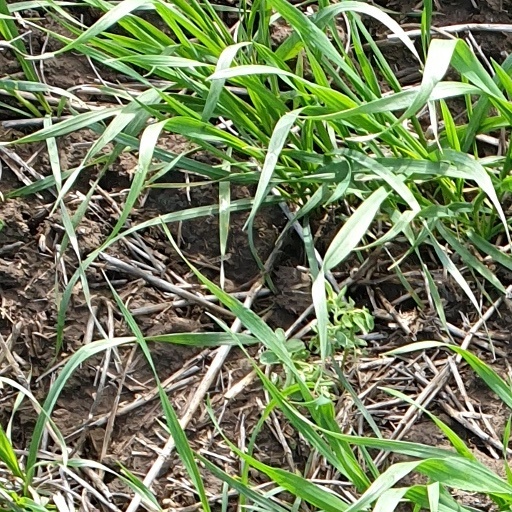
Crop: wheat